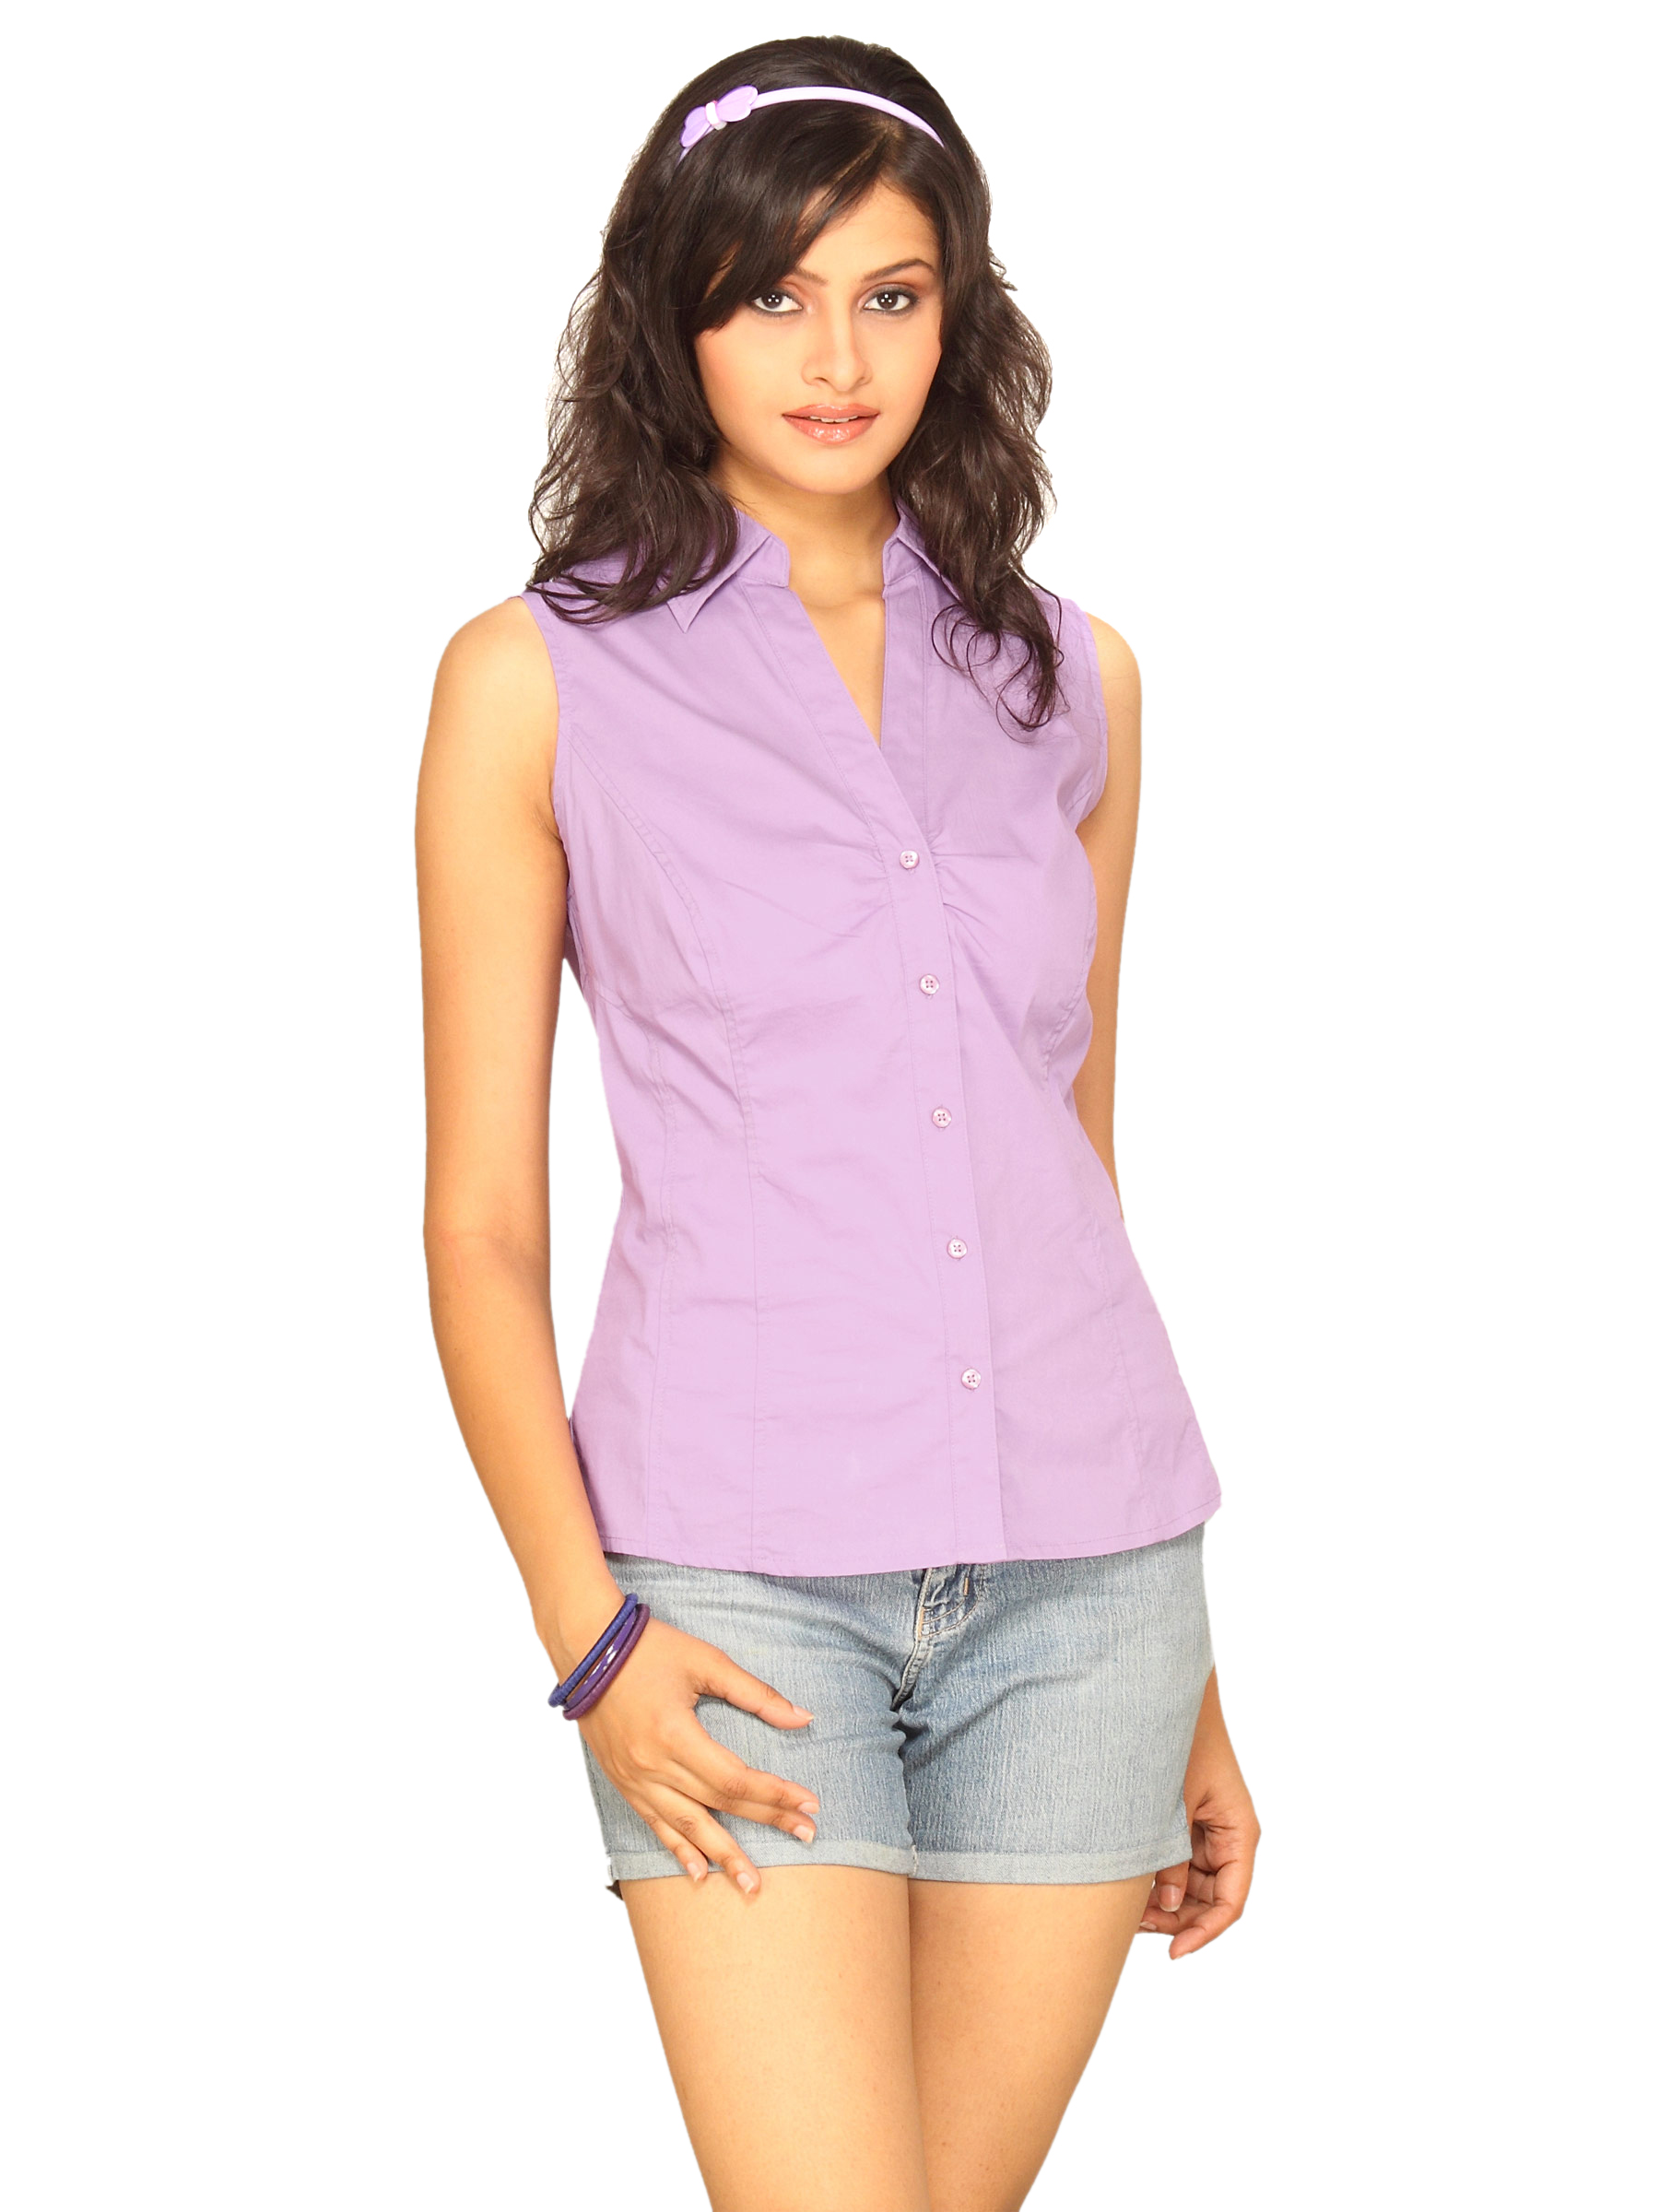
s.Oliver Women's Purple Blouse Top
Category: Apparel / Topwear / Tops
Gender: Women
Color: Purple
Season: Summer 2011
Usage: Casual